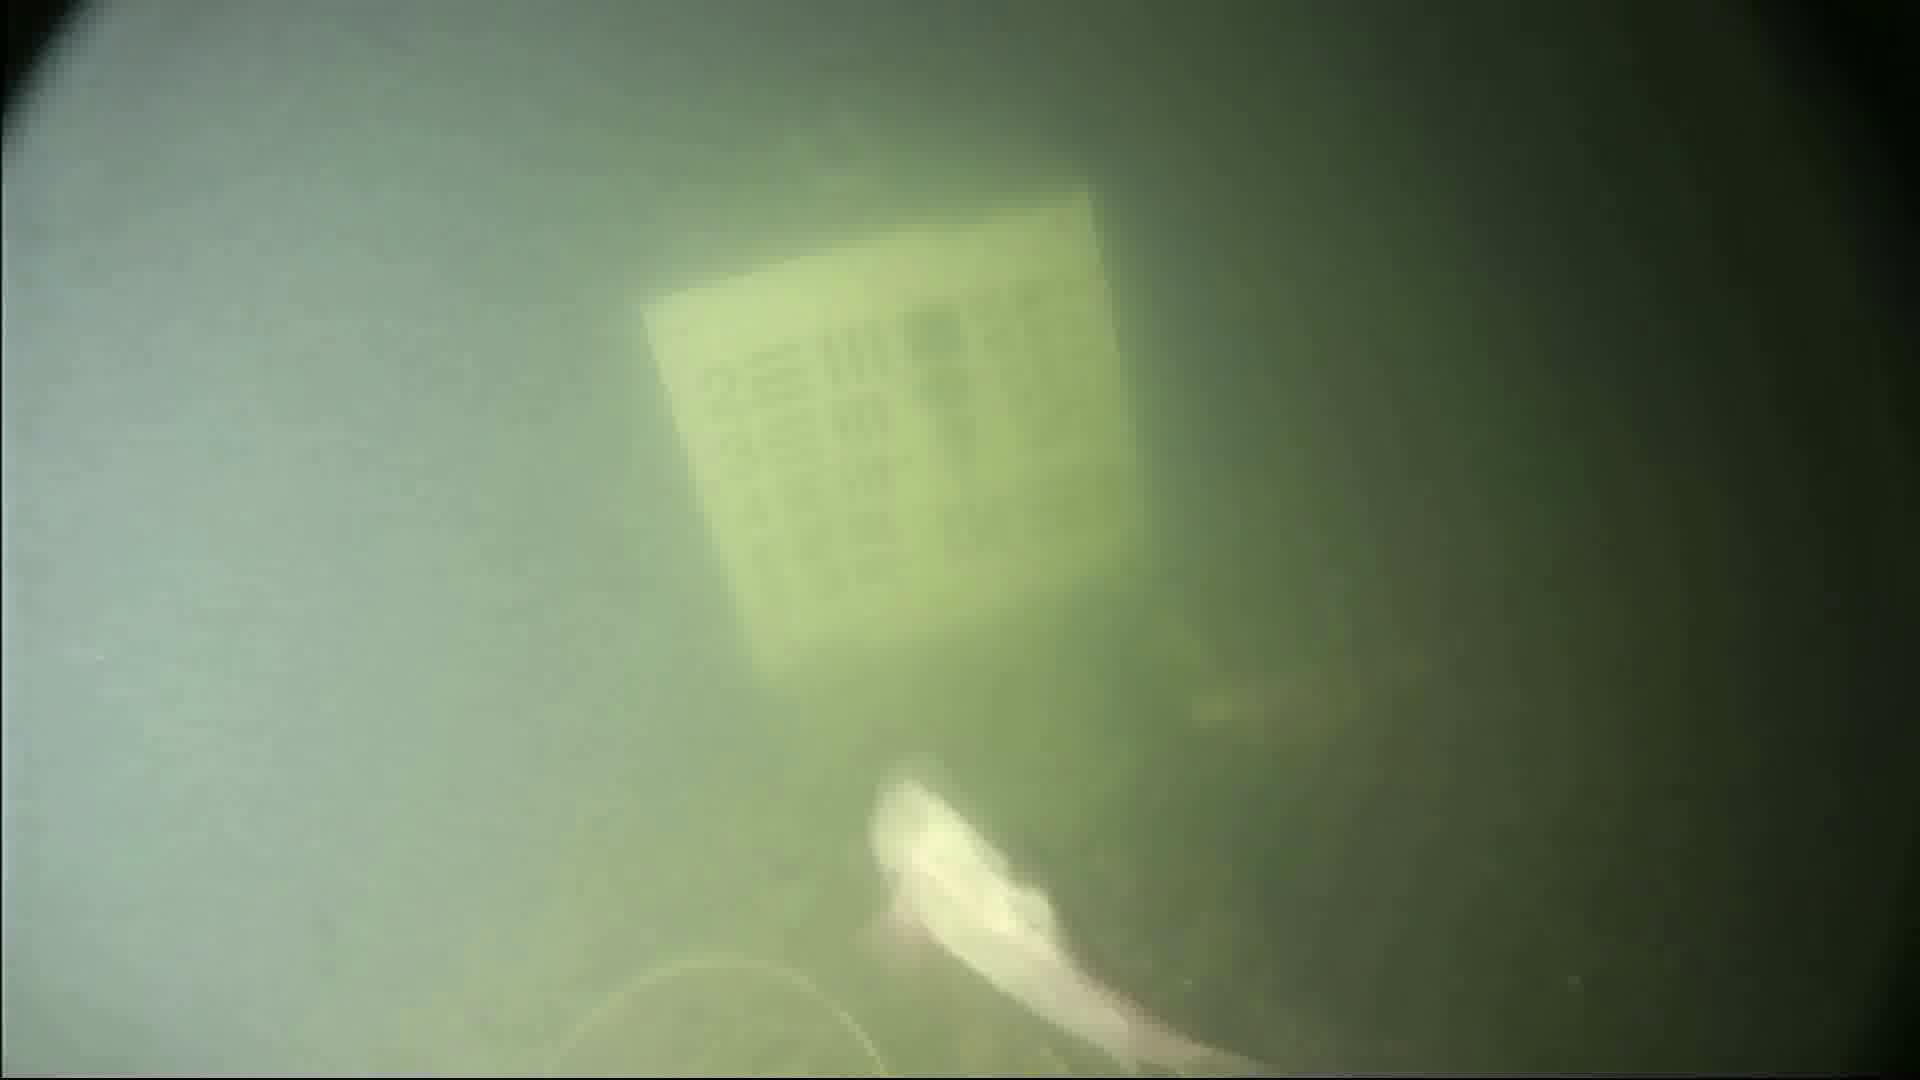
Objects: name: fish